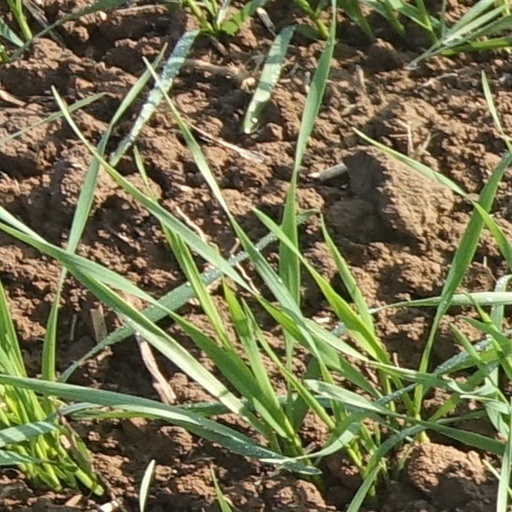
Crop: wheat